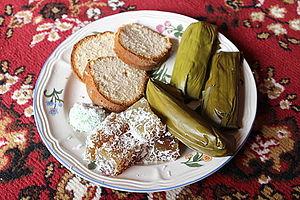
La cuisine de Padang est la cuisine des Minangkabau de Sumatra occidental, en Indonésie. C'est une des cuisines les plus populaires du monde malais. Elle est connue en Indonésie sous le nom de masakan padang, et ailleurs sous le nom anglais de padang food, d'après la ville de Padang, la capitale de la province de Sumatra occidental. Elle est proposée dans des restaurants détenus par des perantauan minangkabau dans les villes indonésiennes.